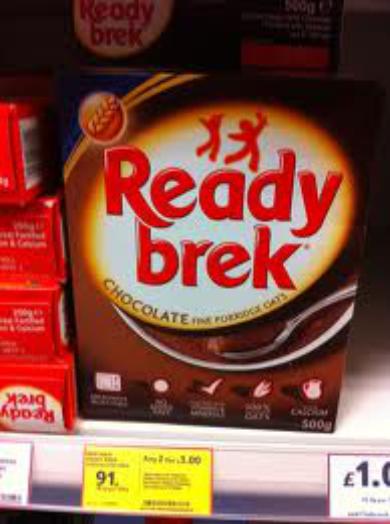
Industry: Food